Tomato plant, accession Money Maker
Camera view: vertical (180 deg); turntable rotation: 120 degrees
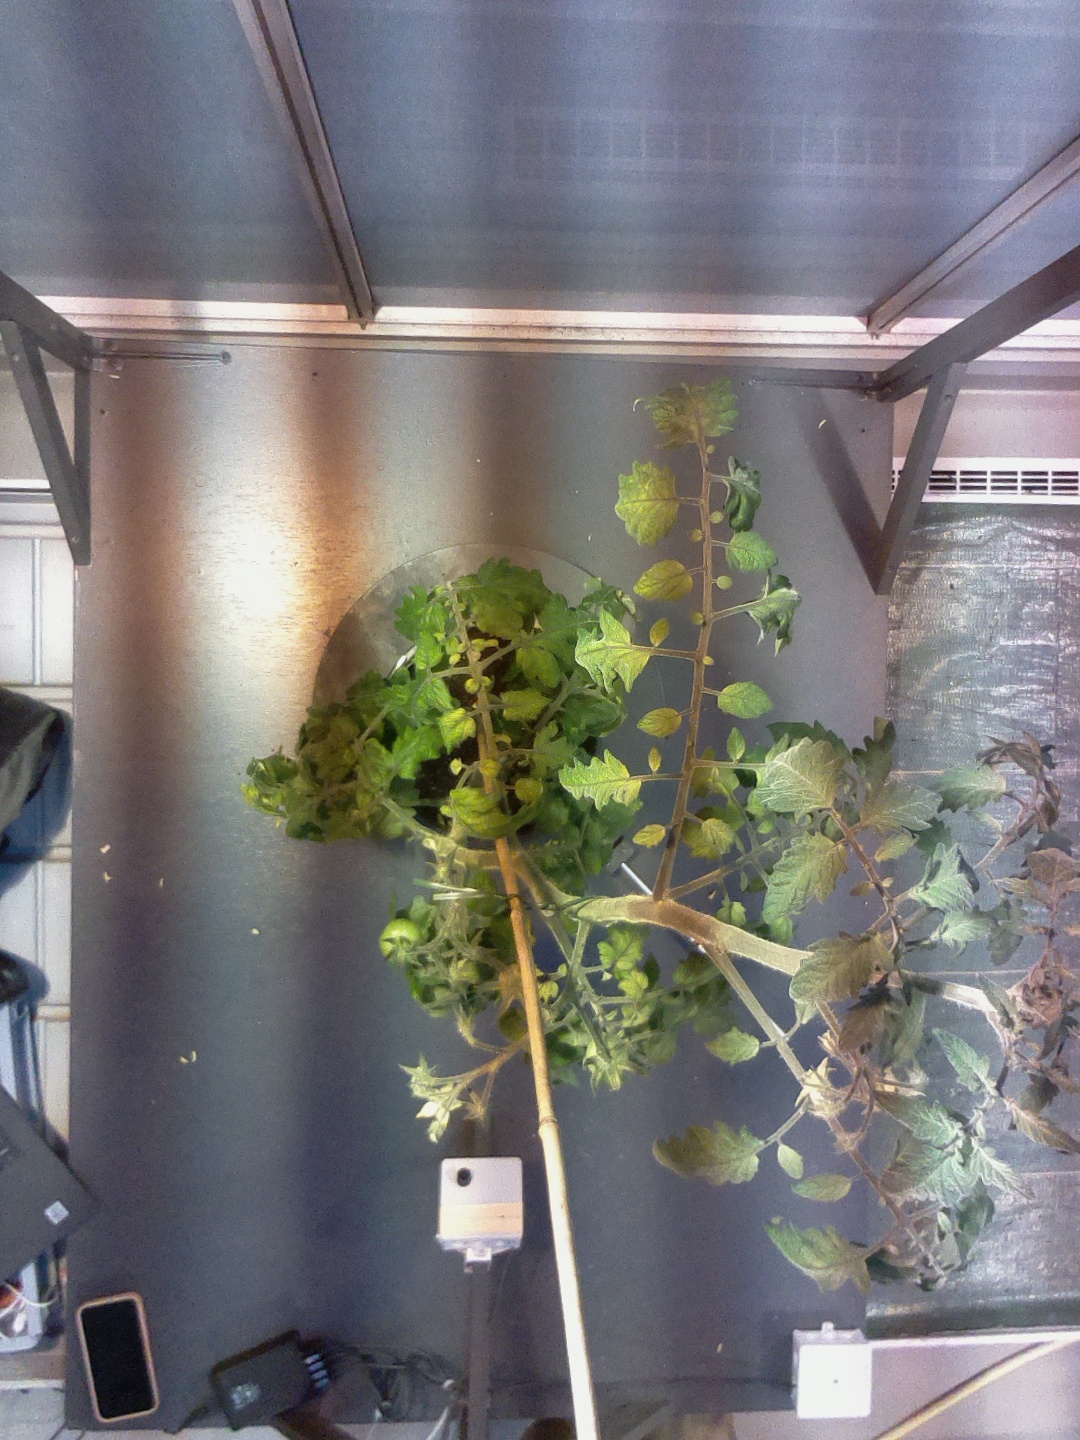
BBCH growth stage 73: 30%-40% of final fruit size